Berlin Wall

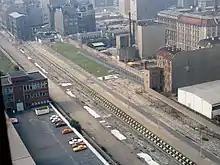
East Berlin "death strip" of the Berlin Wall, as seen from the Axel Springer AG Building, 1984

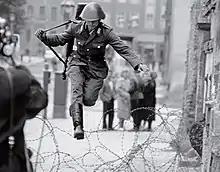
NVA soldier Conrad Schumann defecting to West Berlin during the Wall's early days in 1961

There were nine border crossings between East and West Berlin. These allowed visits by West Berliners, other West Germans, Western foreigners and Allied personnel into East Berlin, as well as visits by GDR citizens and citizens of other socialist countries into West Berlin, provided that they held the necessary permits. These crossings were restricted according to which nationality was allowed to use it (East Germans, West Germans, West Berliners, other countries). The best known was the vehicle and pedestrian checkpoint at the corner of Friedrichstraße and Zimmerstraße (Checkpoint Charlie), which was restricted to Allied personnel and foreigners.